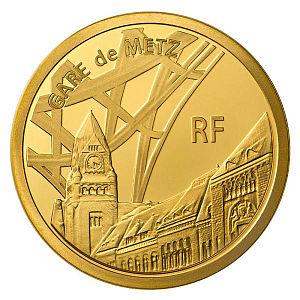
La gare de Metz-Ville, usuellement appelée gare de Metz, est une gare ferroviaire française, située à proximité du centre-ville de Metz, préfecture du département de la Moselle, en région Grand Est.